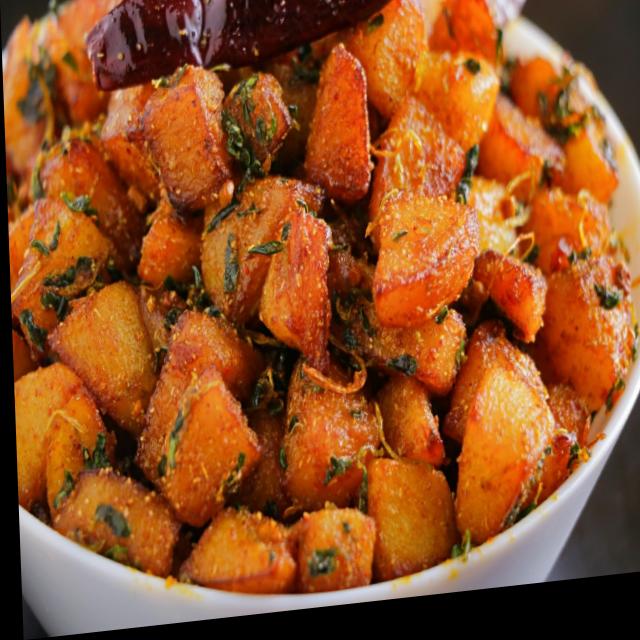
Dish: aloo_masala